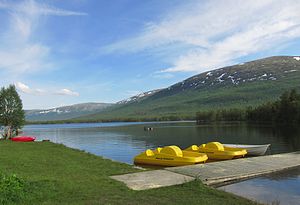
Lesjaskogsvatnet
Lesjaskogsvatnet
Lesjaskogsvatnet
Lesjaskogsvatnet er en ca. 10 km lang sø i Lesja kommune i Innlandet fylke i Norge. Søen ligger 611 moh. og har et areal på ca. 5 km².